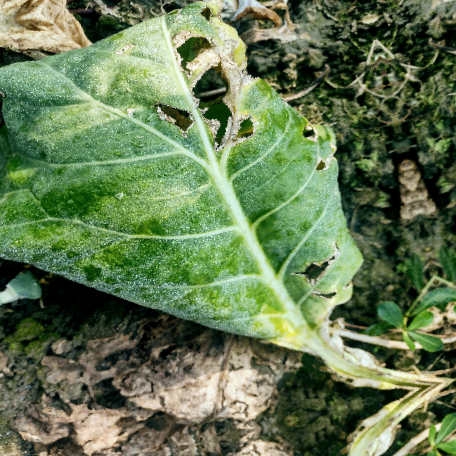
Label: Downy Mildew